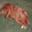
Label: dog